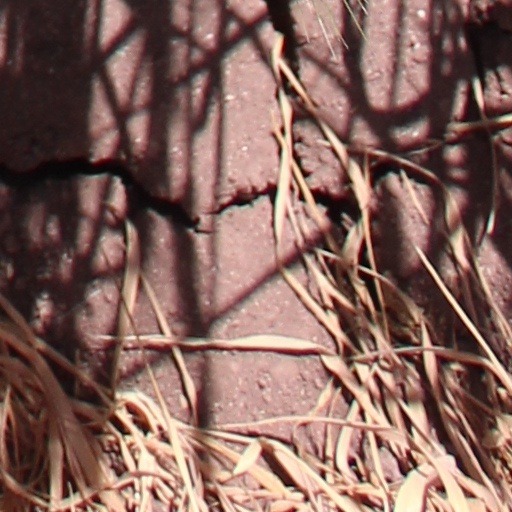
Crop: wheat